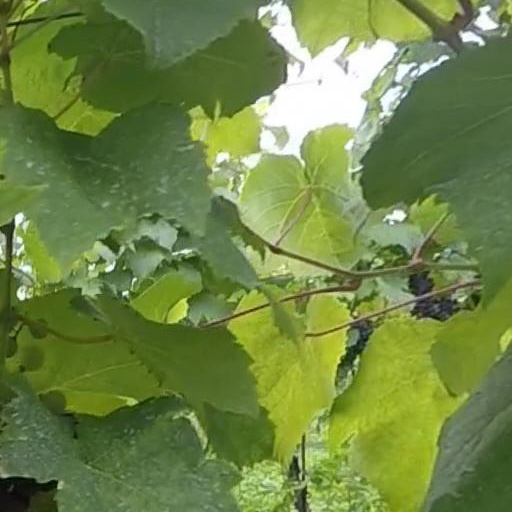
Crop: grape